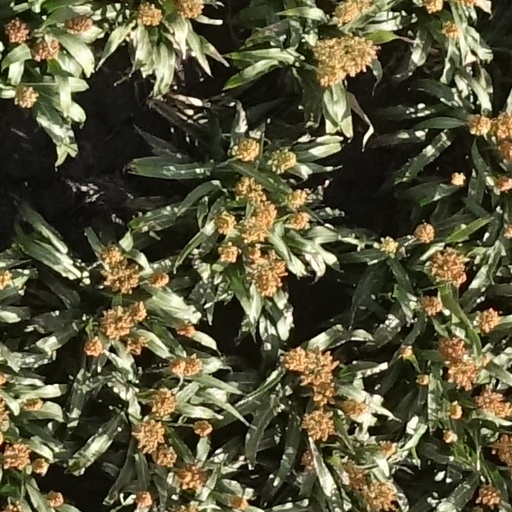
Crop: sorghum